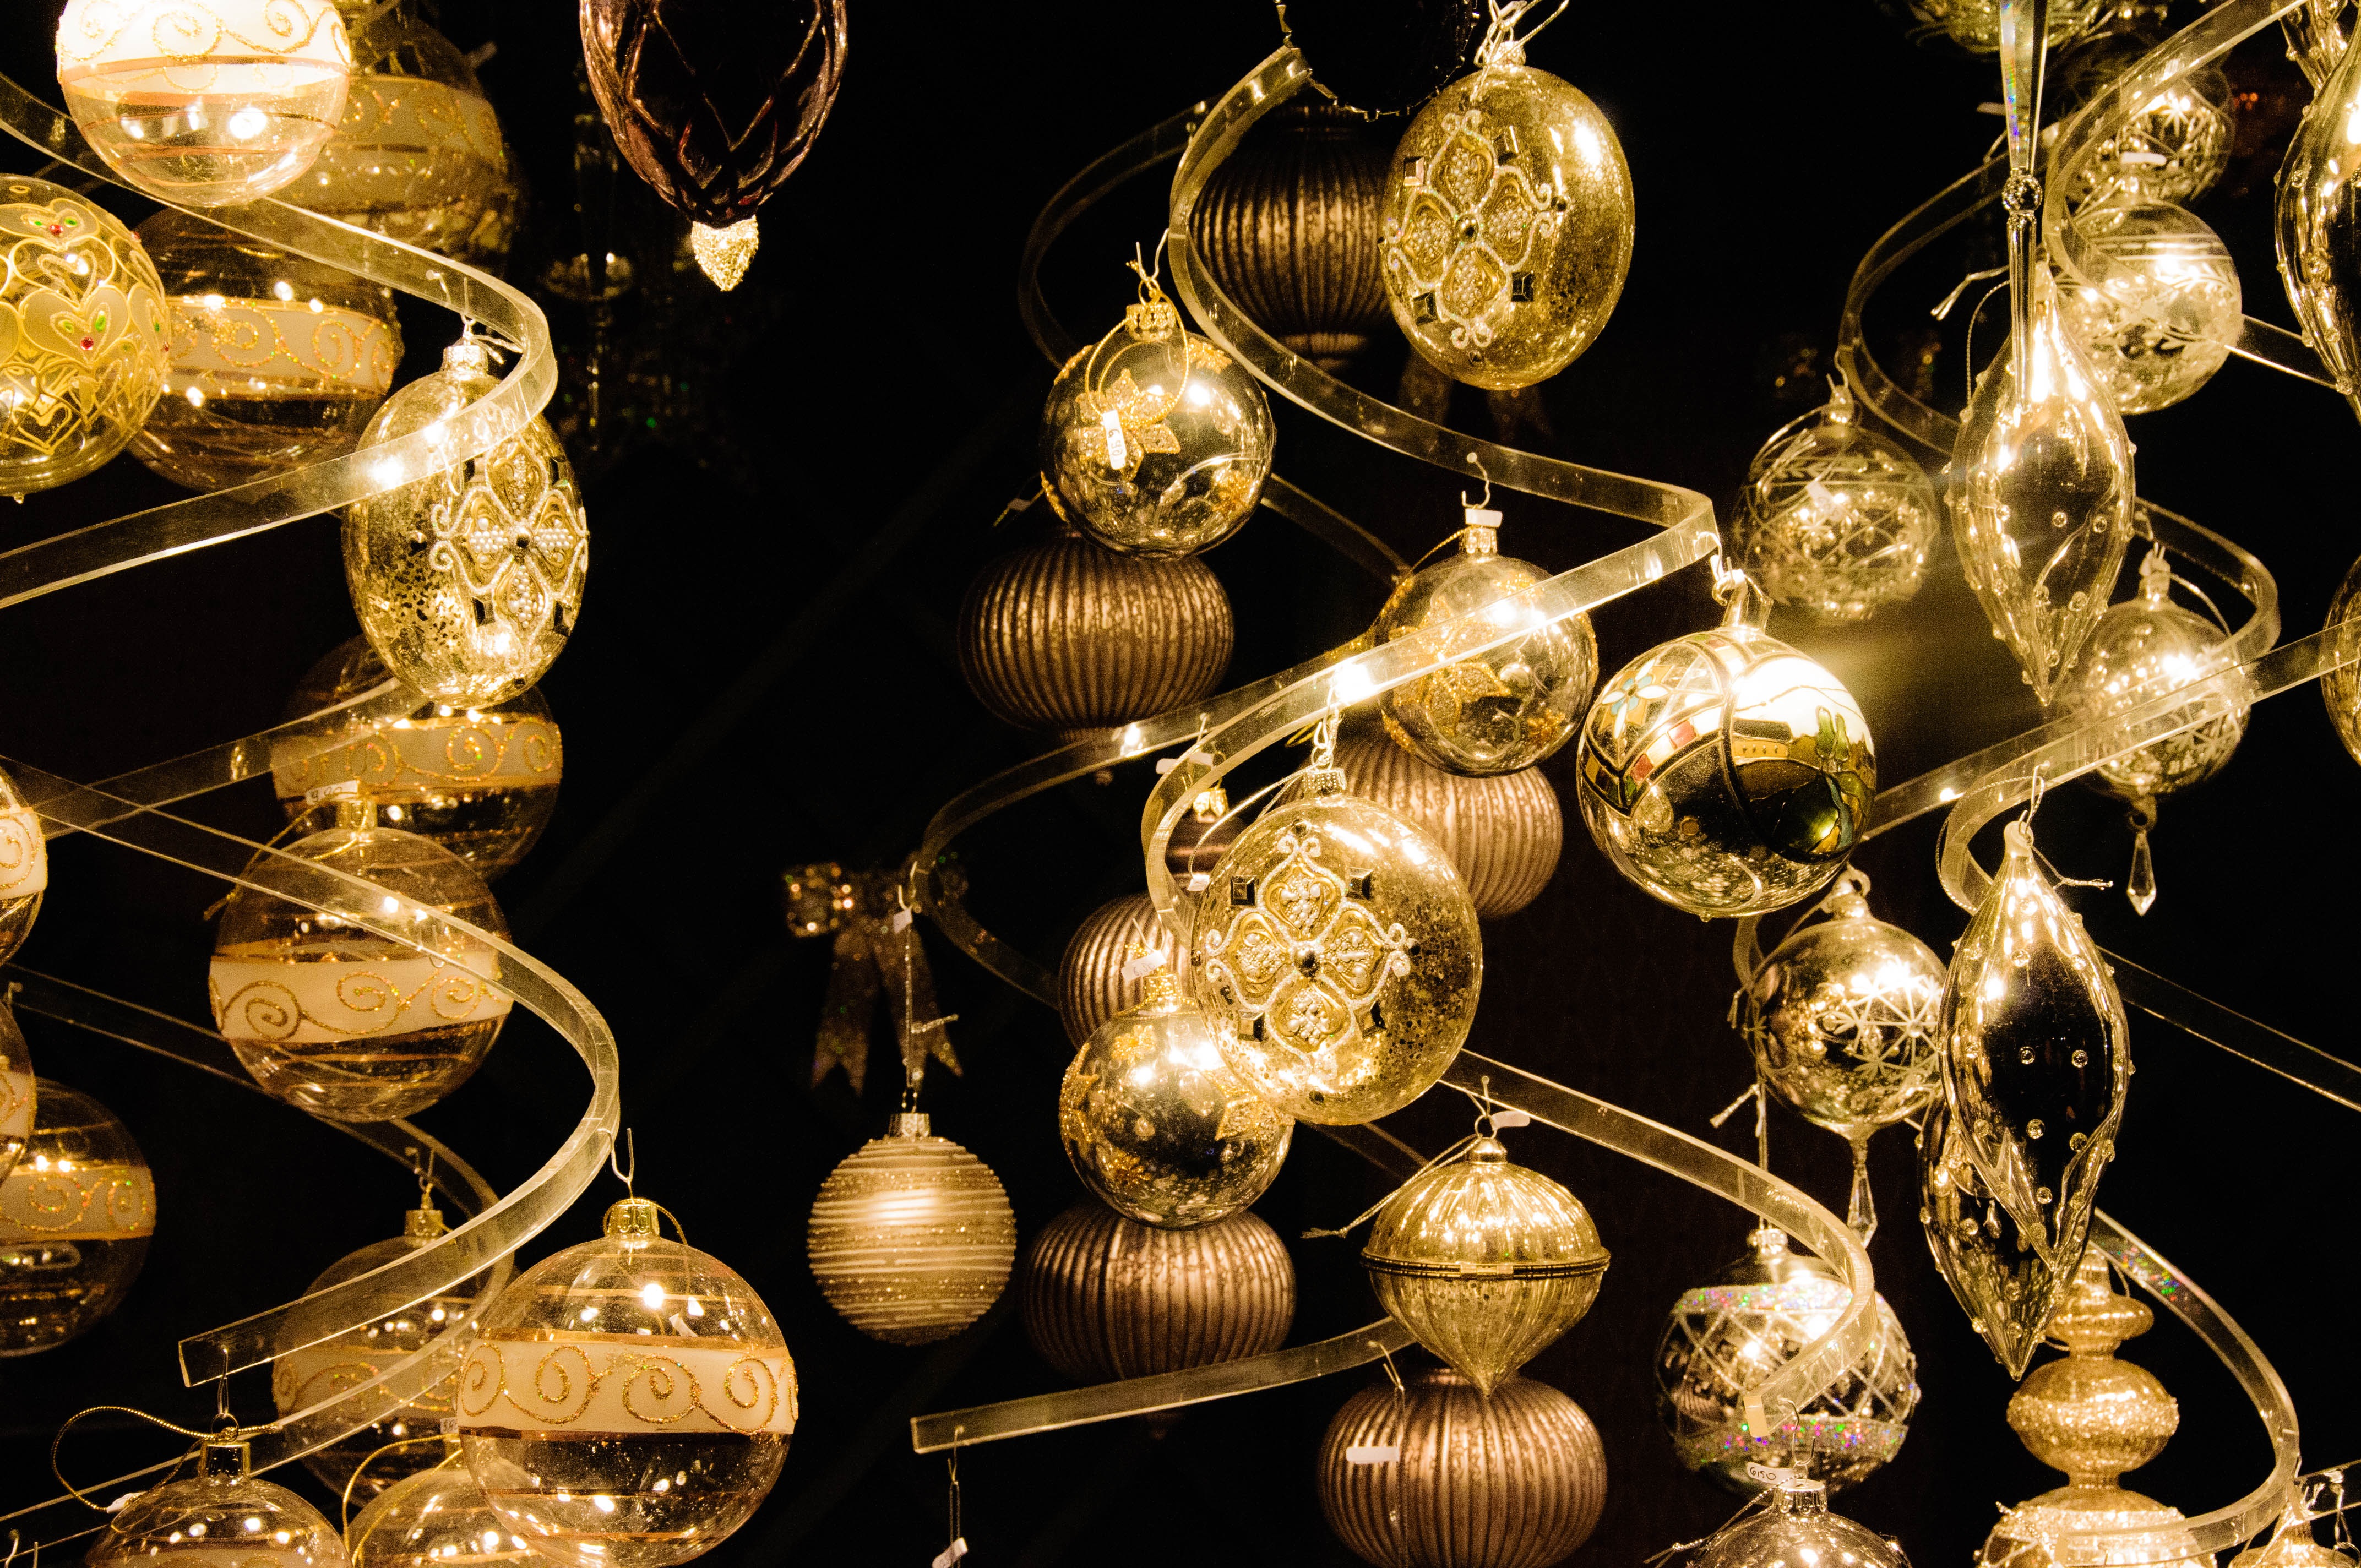
light, metal, christmas, lighting, sparkle, advent, christmas decoration, gold, light fixture, chandelier, balls, christmas balls, weihnachtsbaumschmuck, christmas ornaments, tree decorations, christbaumkugeln, glaskugeln